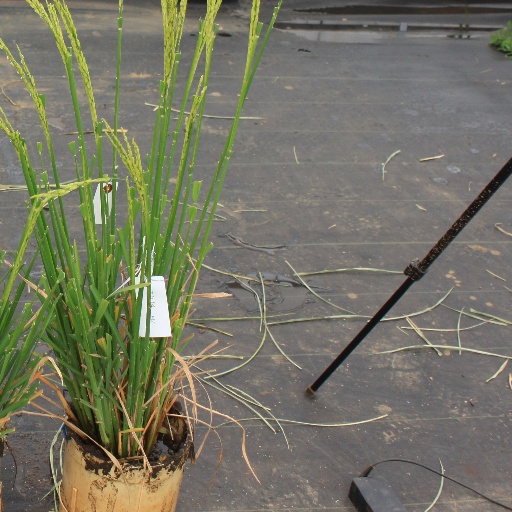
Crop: rice